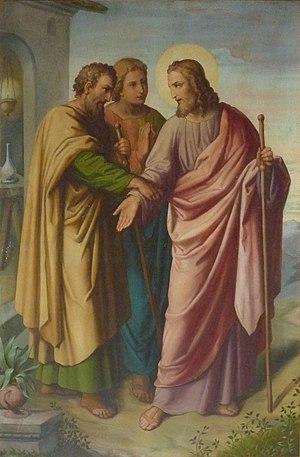
Saint-Cléophas est une municipalité de paroisse dans la municipalité régionale de comté de La Matapédia au Québec, située dans la région administrative du Bas-Saint-Laurent.
Cléophas est l'un des deux disciples de Jésus que ce dernier rencontra sur le chemin d'Emmaüs alors qu'ils revenaient de Jérusalem le soir de la Résurrection. Les deux disciples ne le reconnurent pas tout d'abord. Ils s'arrêtèrent ensemble dans une auberge et pendant le repas, Jésus répéta les gestes de la consécration du pain : c'est alors qu'ils le reconnurent mais il disparut à leurs yeux. Aussitôt ils retournèrent vers Jérusalem où ils témoignèrent auprès des apôtres.